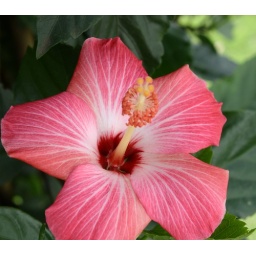
red flower in close